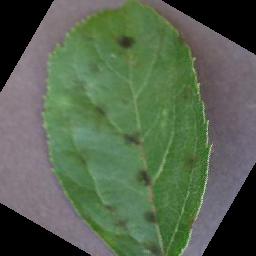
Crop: apple
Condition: scab